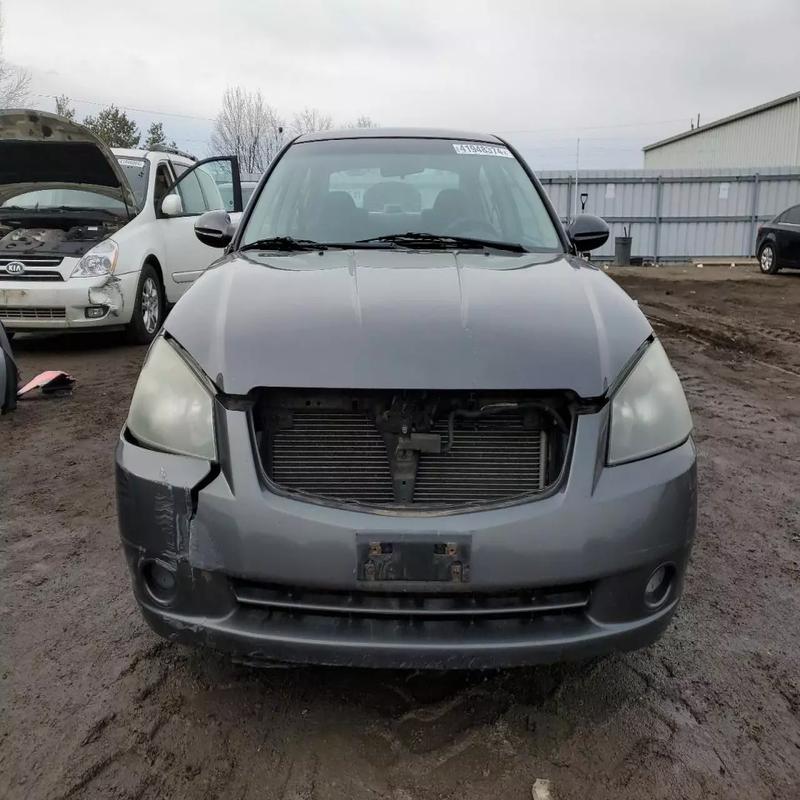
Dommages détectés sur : plaque d'immatriculation avant, pare-choc avant, feu avant droit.
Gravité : mineur